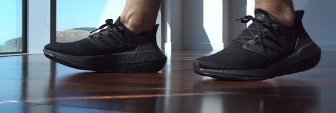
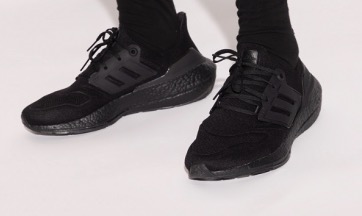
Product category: misc
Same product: yes